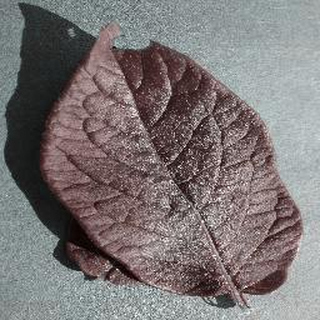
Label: healthy_potato